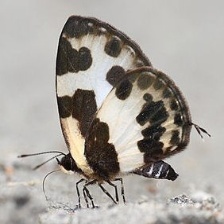
Species: ELBOWED PIERROT